José Roca y Ponsa

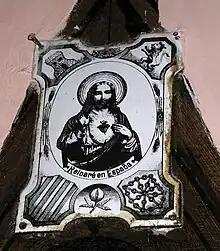
"I will reign in Spain"

In the early 1900s Roca tried to format the emerging popular Catholic political movement, which at the time was taking shape at numerous Catholic congresses, as a vehicle of militant intransigent policy. He tried to orient them towards rejection of malmenorismo, which in practical terms would have stood for adopting an anti-regime posture; having failed, he then denounced the congresses as doomed and based on false principles. Though at the time classical Spanish liberalism was in decline, giving way to new socialist and republican movements, Roca did not re-focus his approach; for him, new radical revolutionary ideas were merely extreme embodiments of liberalism. While absolutism – also considered a brainchild of the liberal fallacy - was usurpation of an individual, republicanism, nationalism or socialism were also usurpations against godly order, but attempted in the name of specific groups. He kept opposing also social-Catholic and Christian-democratic movements, tailored to operate in a liberalism-ridden democratic regime and guilty of abandoning unity between religious and political objectives.